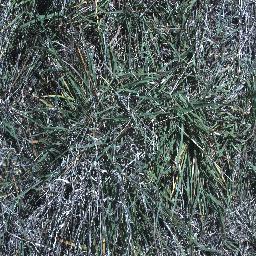
Label: negative